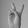
ASL letter: V